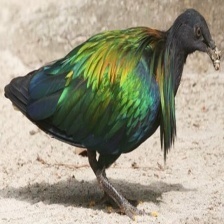
Species: NICOBAR PIGEON
Scientific name: CALOENAS NICOBARICA